The Bakken

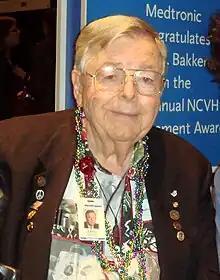
Inventor Earl Bakken, co-founder of Medtronic

The Bakken Museum was established by inventor Earl Bakken, who also founded the medical technology company Medtronic in 1949. Bakken harbored a lifelong fascination with electricity and innovation. During his childhood, he, self-identified as a "nerd," conceived a basic electroshock device at school as a means of repelling bullies.